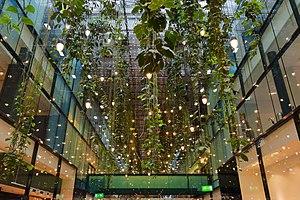
Munich est une ville allemande, capitale du Land de Bavière. Avec 1 552 762 habitants intra-muros au 30 septembre 2019 et 2 351 706 habitants dans son aire urbaine, elle est la troisième ville au niveau national par la population après Berlin et Hambourg. La Région métropolitaine de Munich, qui englobe également Augsbourg et Ingolstadt, compte quant à elle plus de cinq millions d'habitants. Traversée par l'Isar, affluent du Danube, elle se situe dans le district de Haute-Bavière, au pied des Alpes bavaroises.